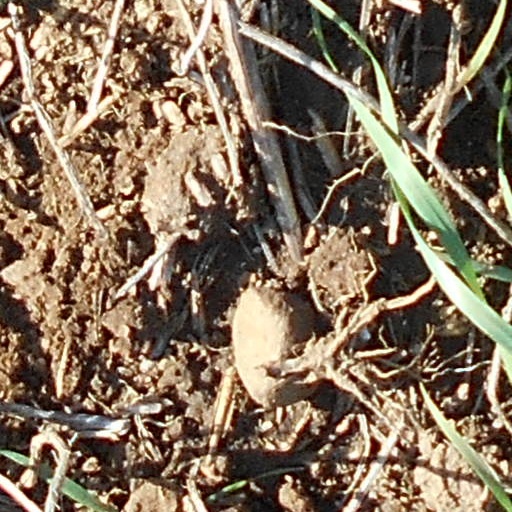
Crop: wheat